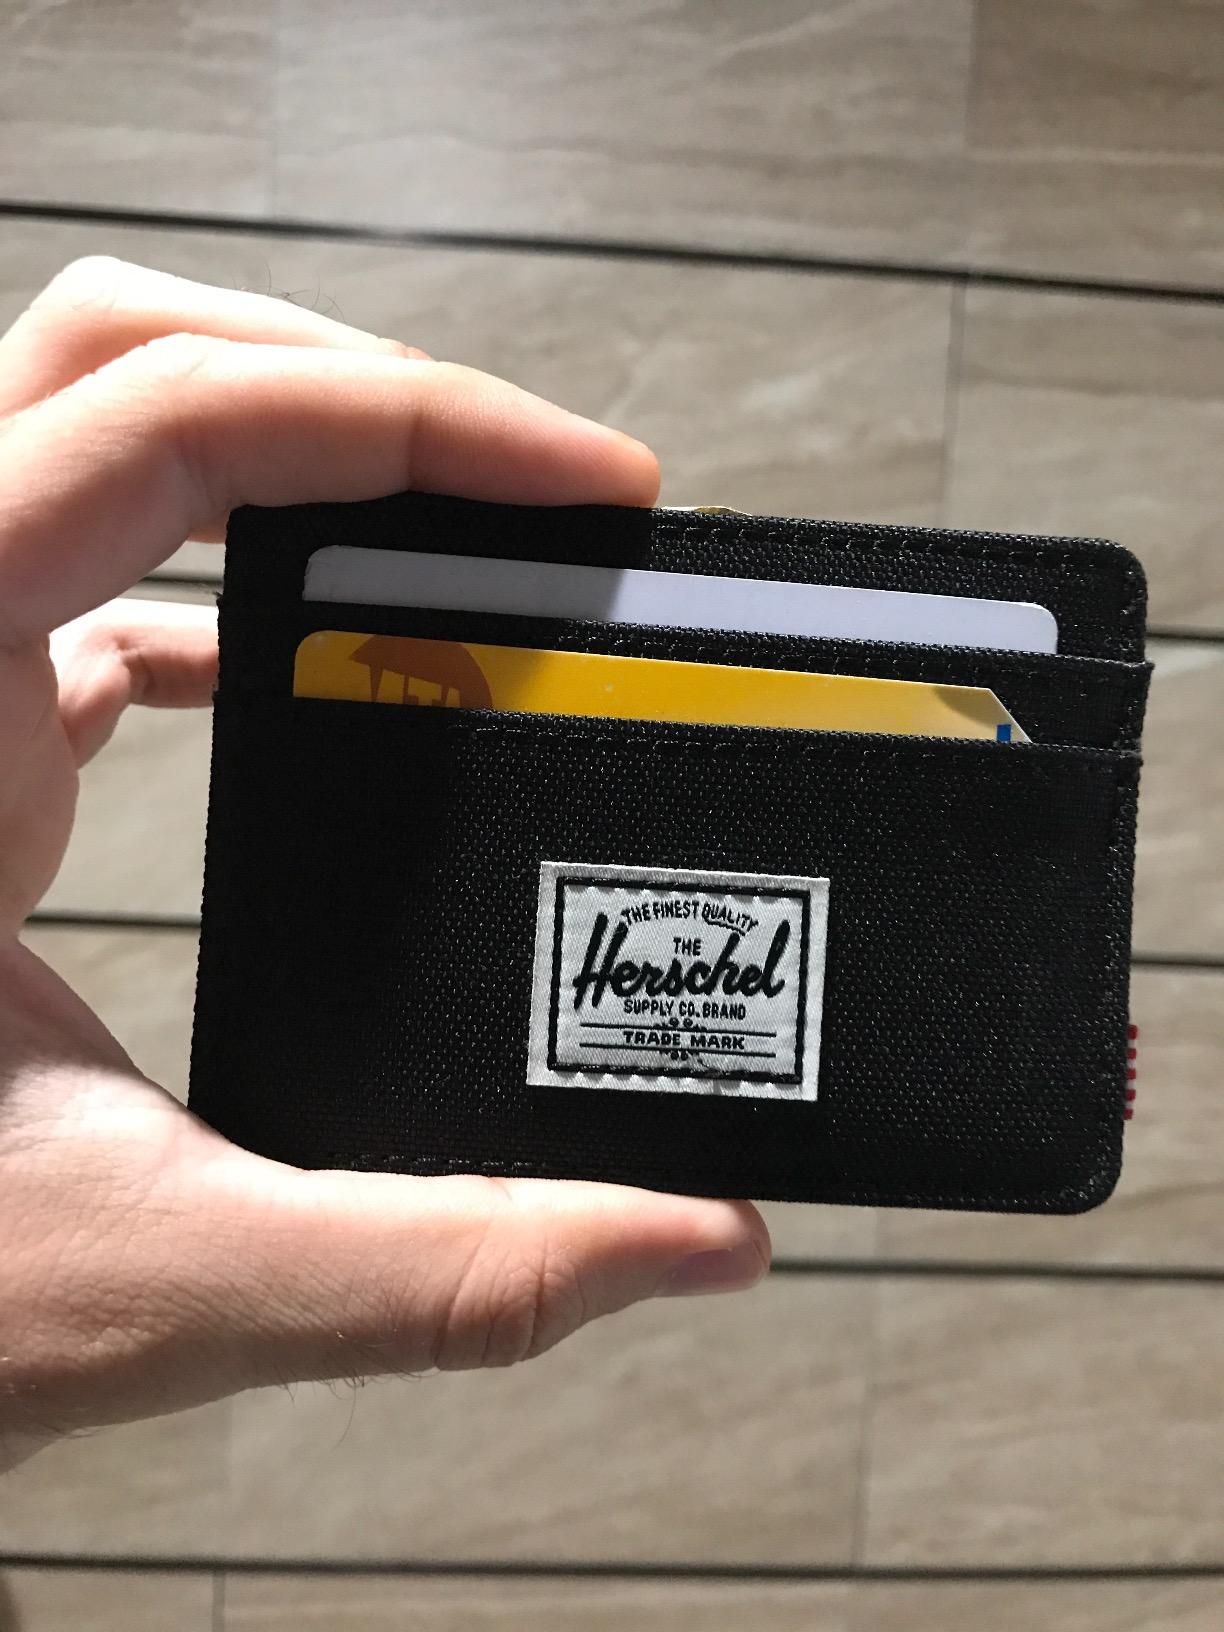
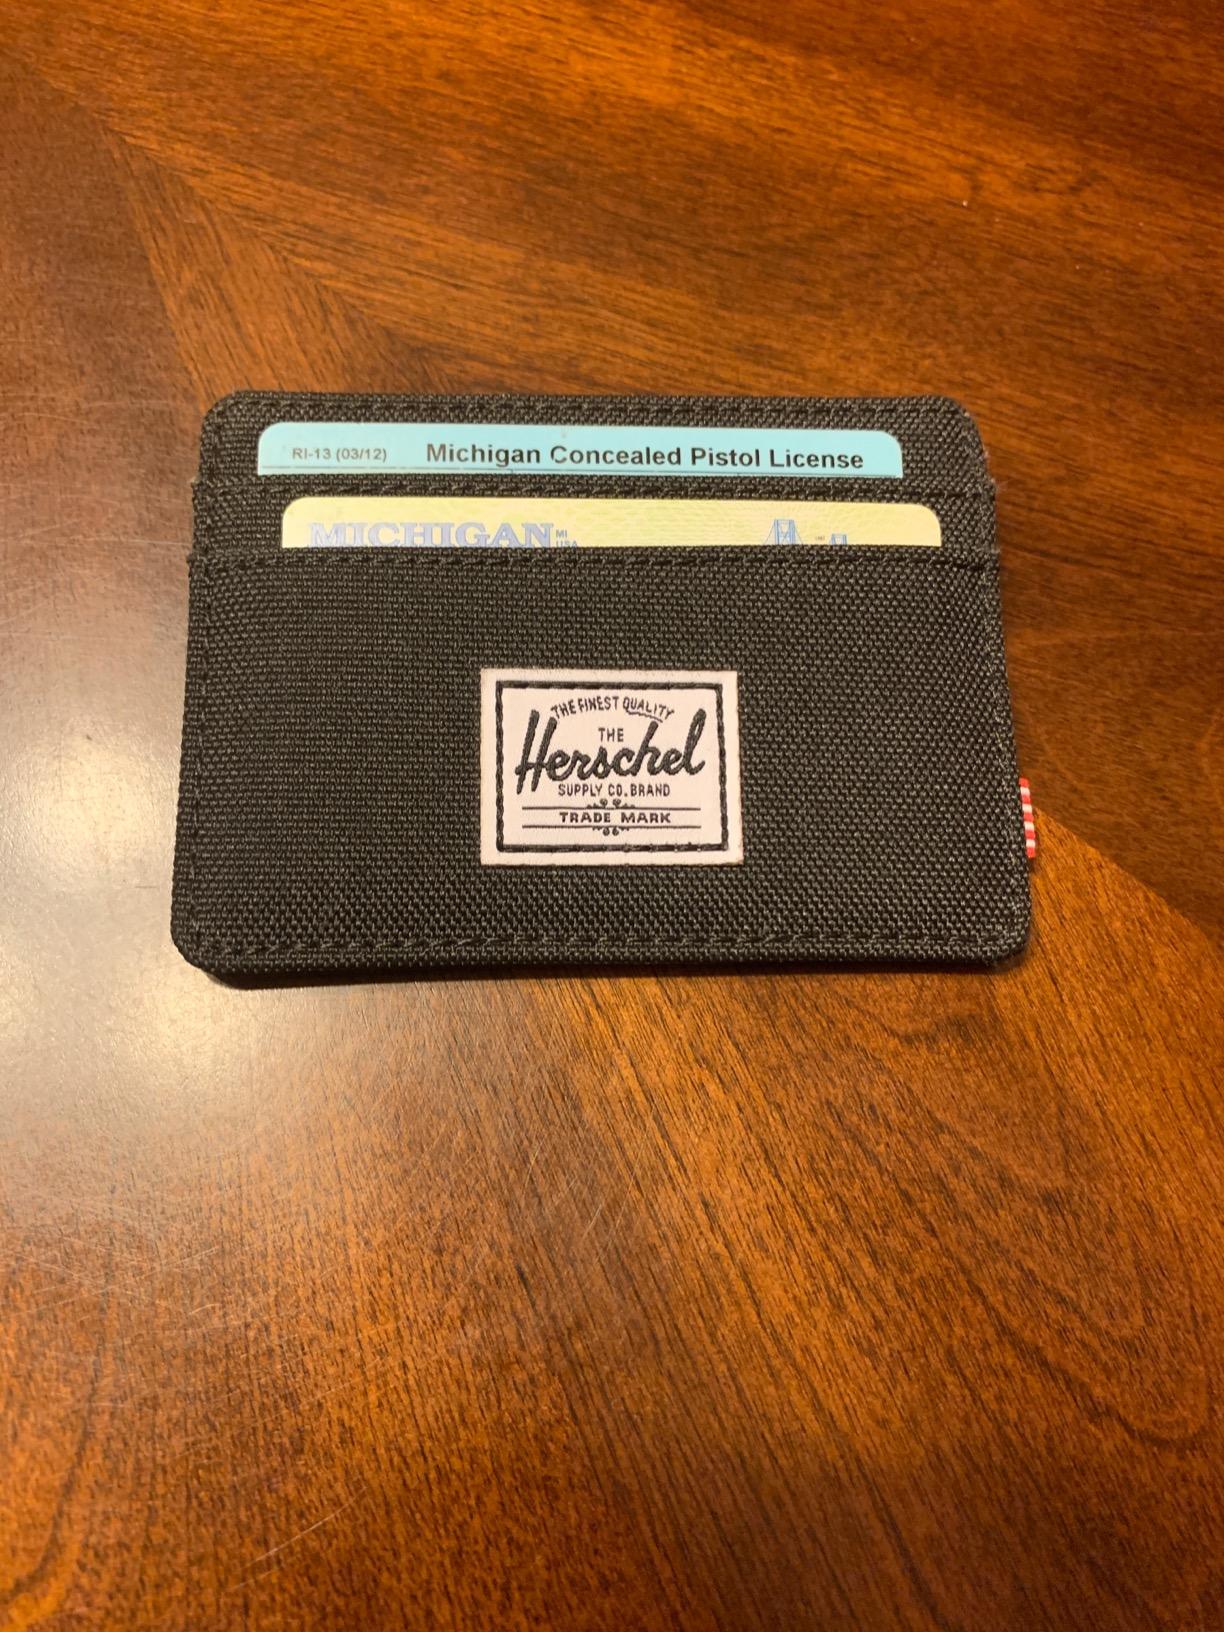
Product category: accessories_wallet
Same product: yes